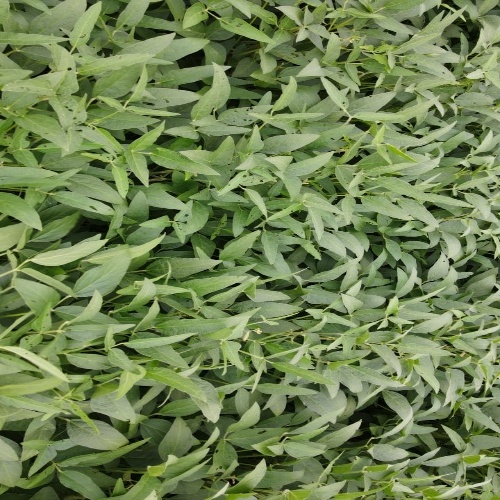
Label: Diabrotica_speciosa